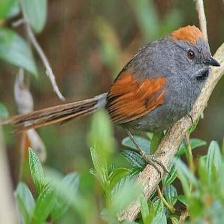
Species: AZARAS SPINETAIL
Scientific name: SYNALLAXIS AZARAE